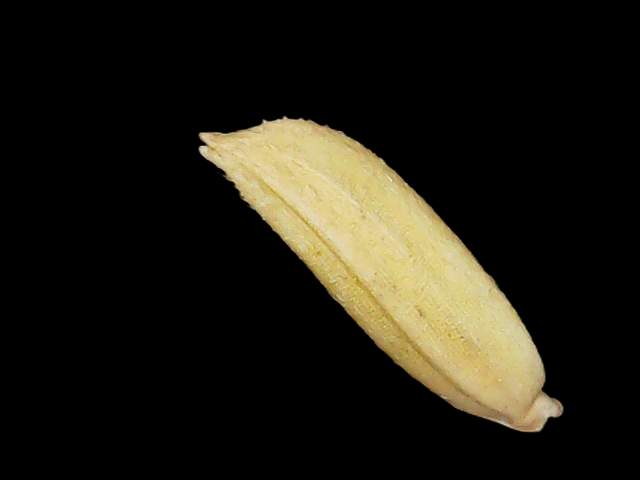
Rice variety: Binadhan21